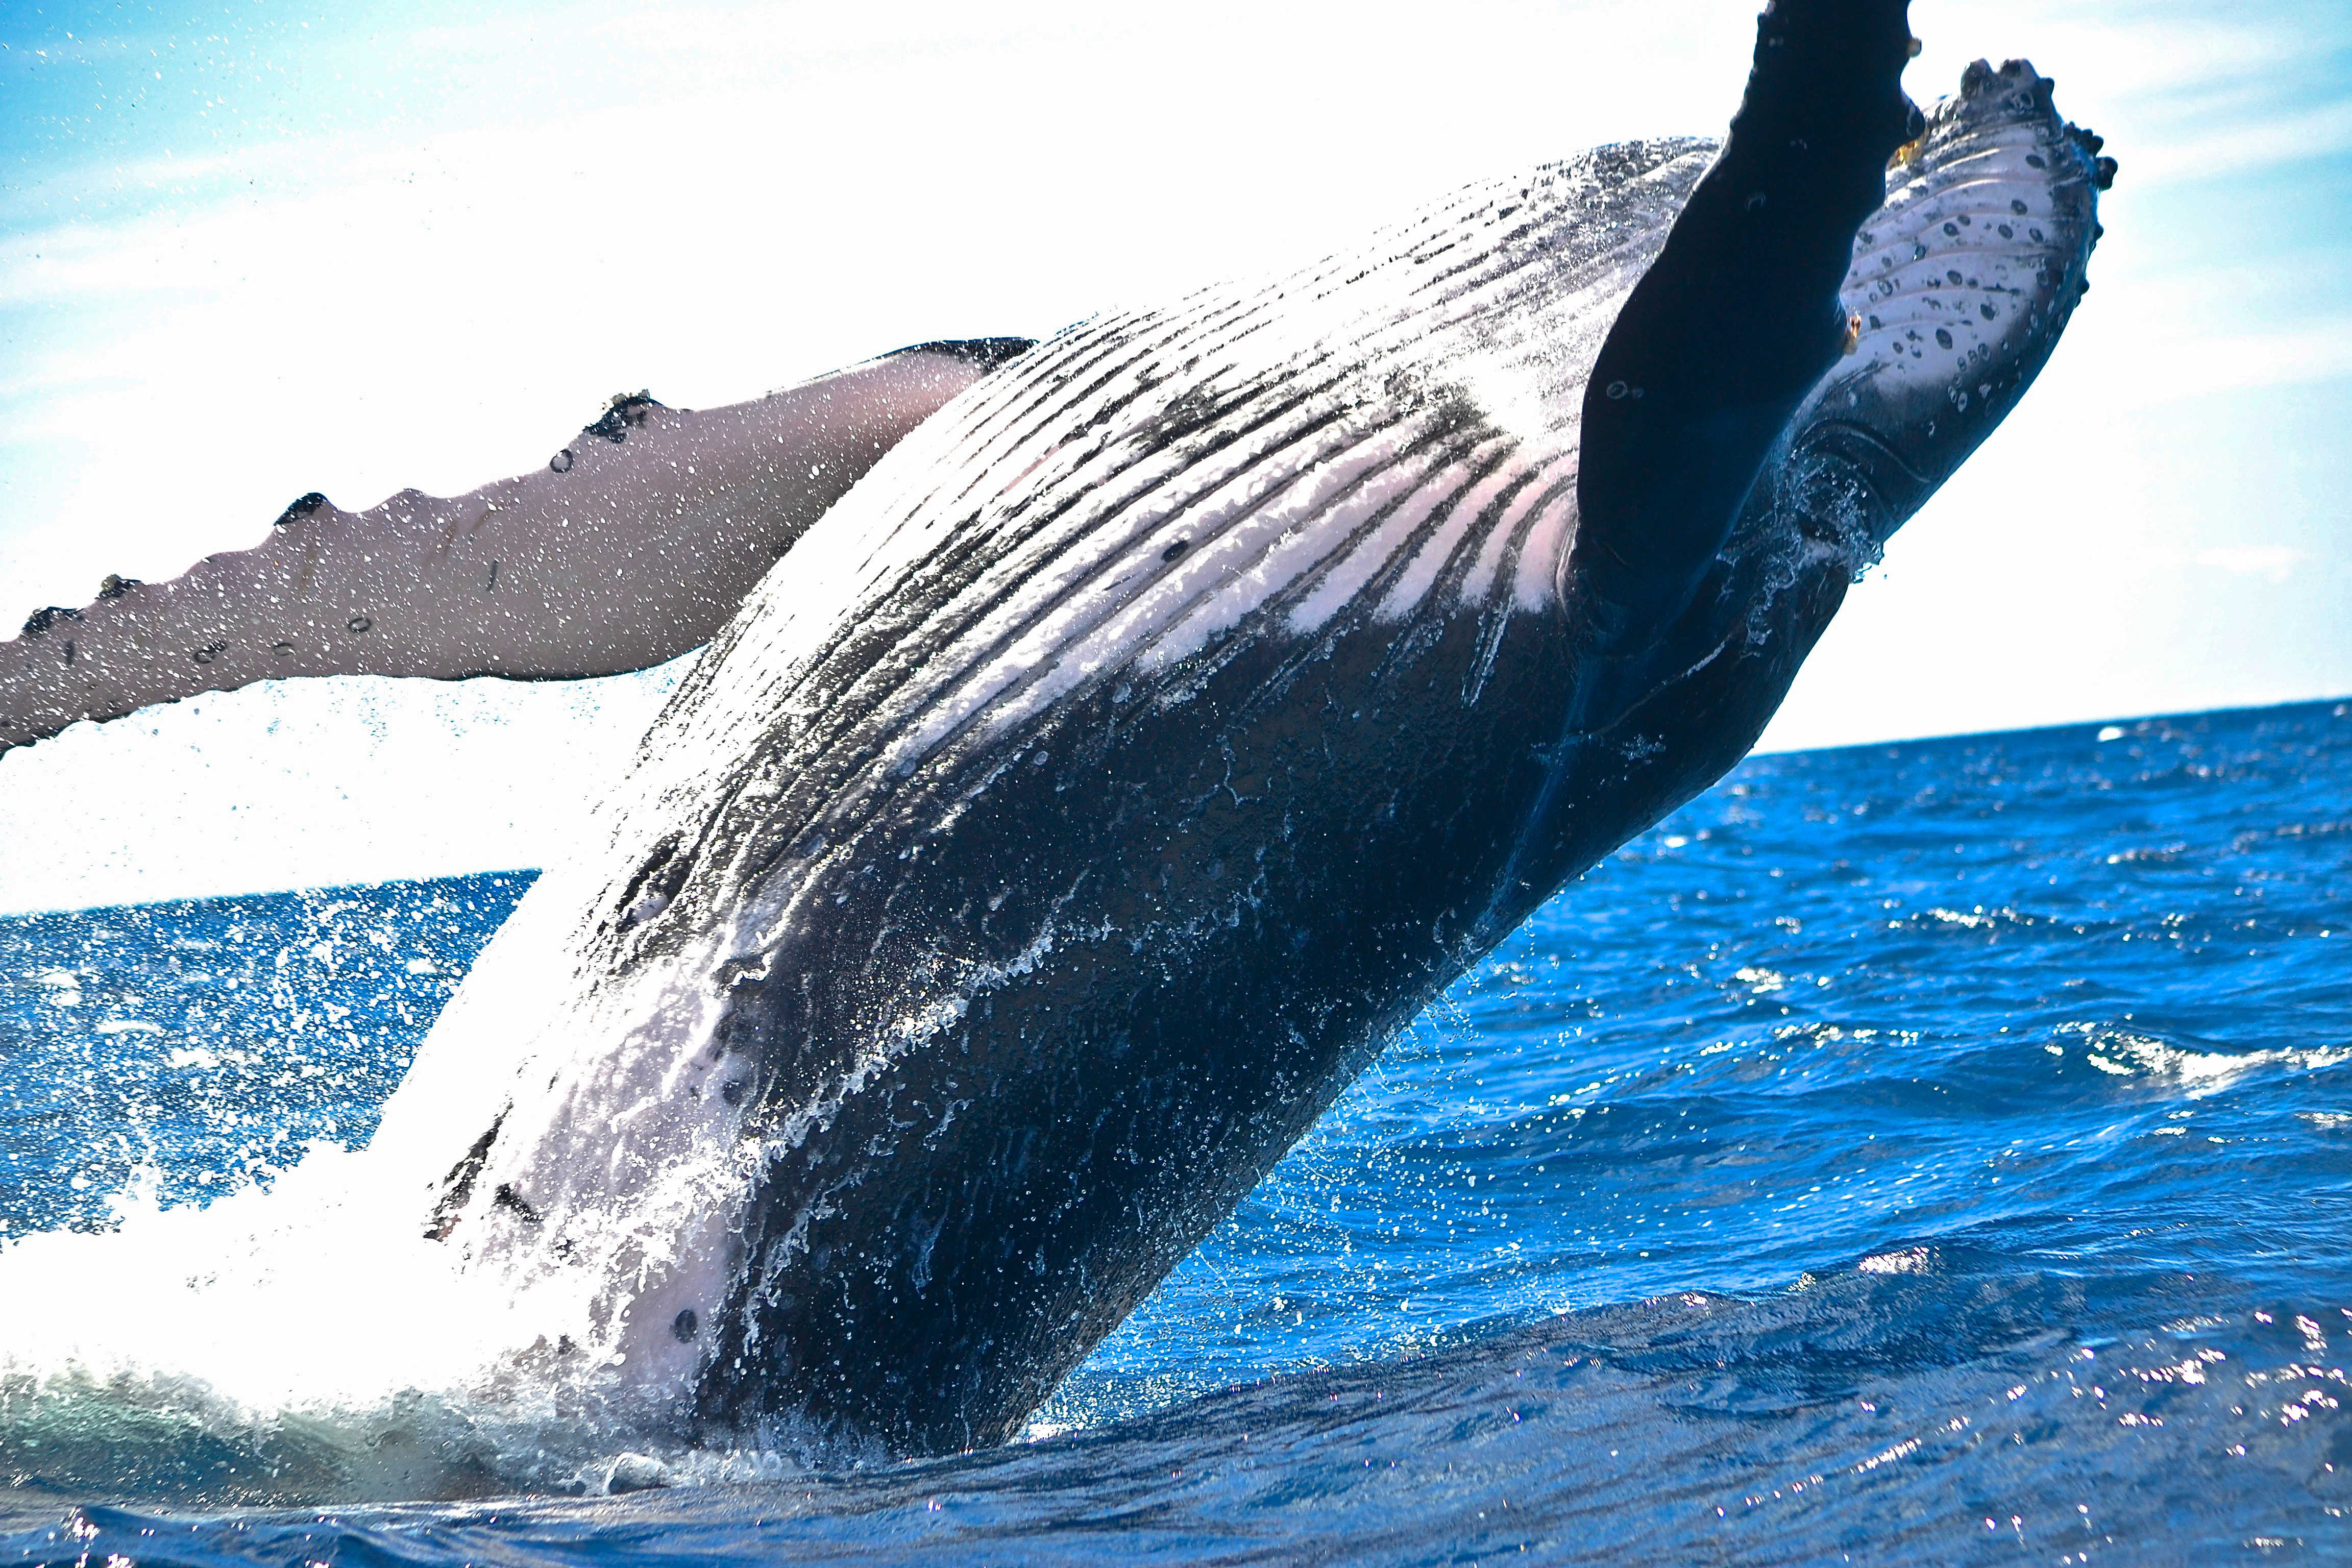
sea, water, nature, ocean, animal, mammal, humpback whale, vertebrate, whale, marine mammal, marine biology, whales dolphins and porpoises, grey whale